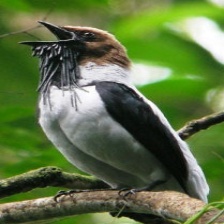
Species: BEARDED BELLBIRD
Scientific name: PROCNIAS AVERANO